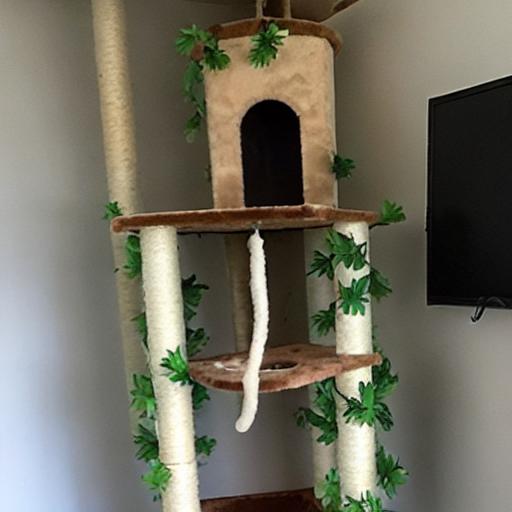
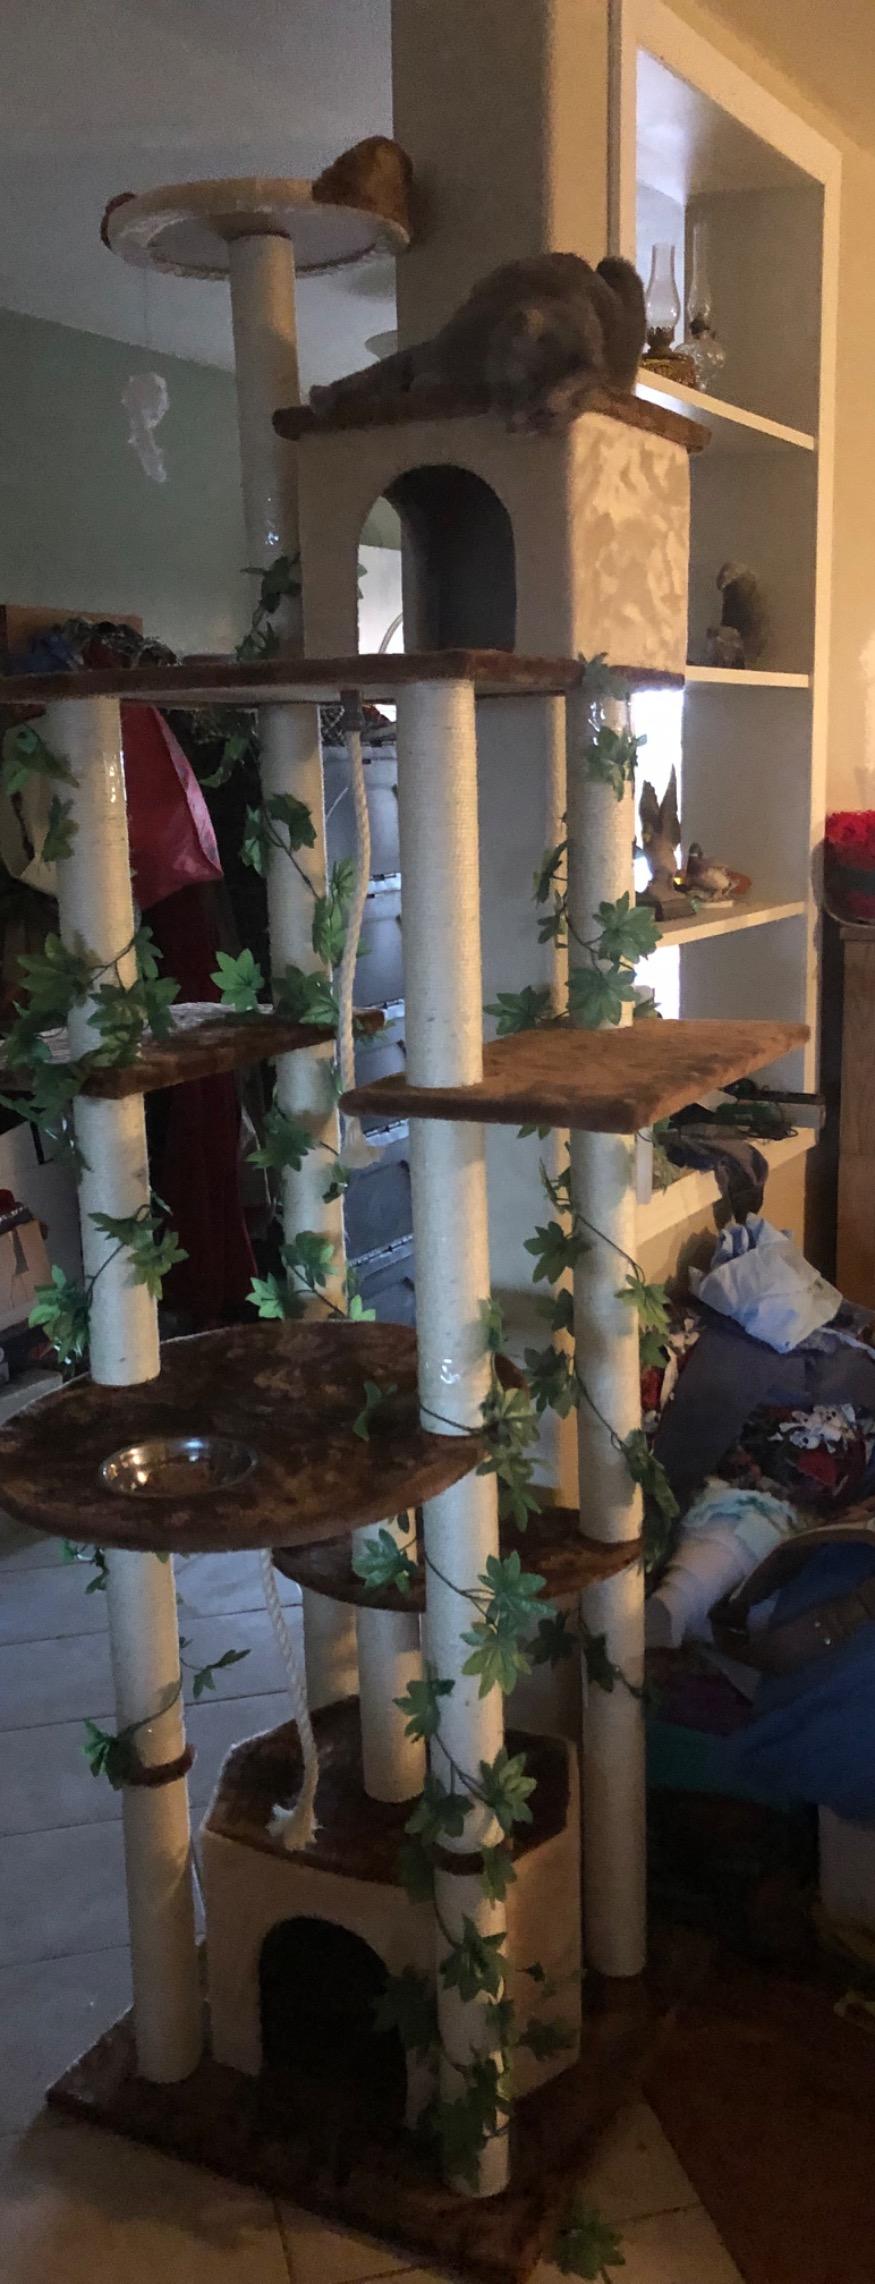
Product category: items_cat tree
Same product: no